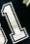
Number: 1